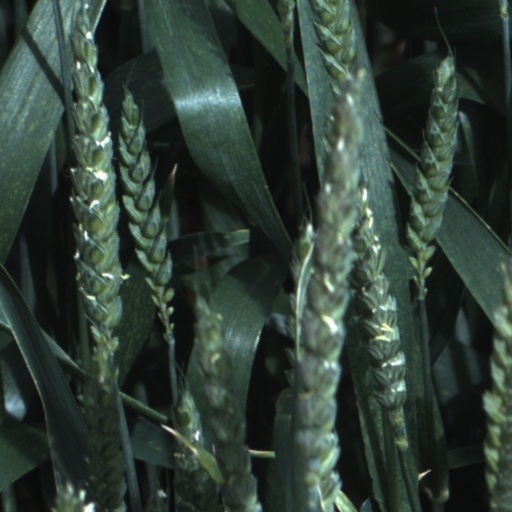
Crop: wheat